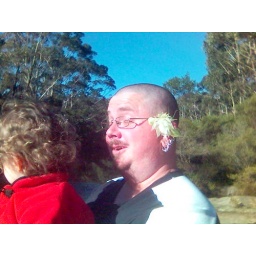
at shane and fiona's wedding. rocket threw her flower in the water in an imitation of pooh sticks.